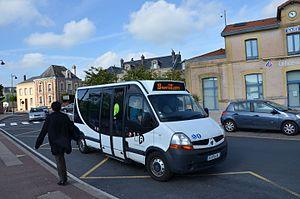
Renault Master aperçu sur la ligne 13 du réseau LiA, à la gare de Montivilliers.
LiA est le réseau de transport en commun de l'agglomération havraise. Il dessert les communes de l'agglomération havraise et de sa zone industrialo-portuaire via un réseau d'autobus de 15 lignes urbaines et d'une douzaine de lignes portuaires.